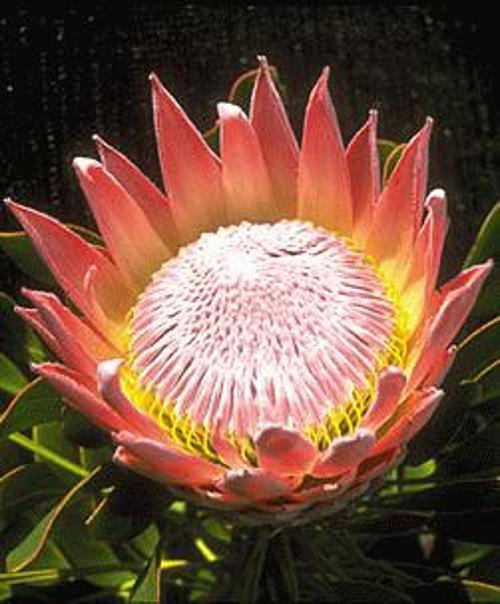
Label: king protea